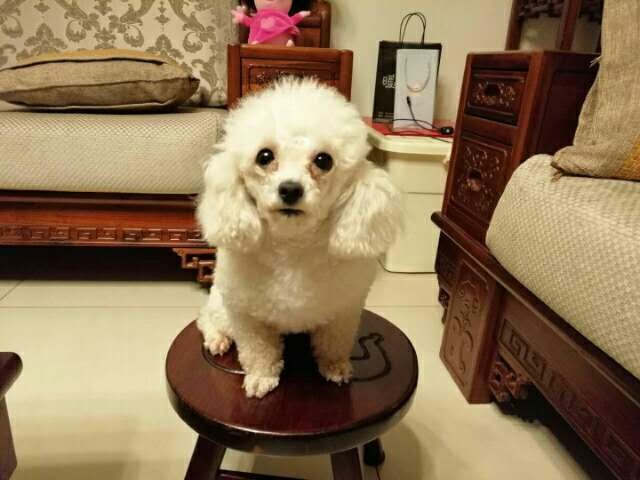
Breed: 2925-n000114-toy_poodle